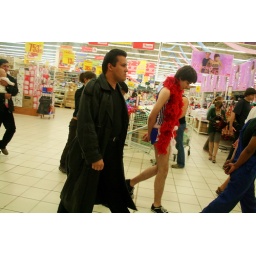
Mean boy in black aint' no queer